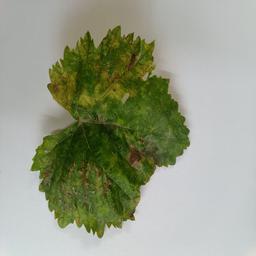
Label: Downy Mildew